Lil Wayne

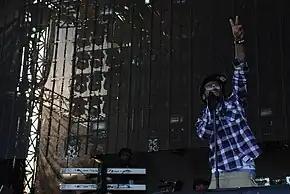
Lil Wayne performing at Voodoo Music Experience in 2008

Instead of a follow-up solo album, Carter began to reach his audience through a plethora of mixtapes and guest appearances on a variety of pop, R&B and hip hop singles. Of his many mixtapes, "Dedication 2" and "Da Drought 3" received the most media exposure and critical review. "Dedication 2", released in 2006, paired Carter with DJ Drama and contained the acclaimed socially conscious track, "Georgia Bush", a remix of Field Mob and Ludacris' "Georgia", in which Carter critiqued former U.S. president George W. Bush's response to the effects of Hurricane Katrina on the city of New Orleans. "Da Drought 3" was released the following year and was available for free legal download. It contained Carter rapping over a variety of beats from recent hits by other musicians. A number of prominent hip hop magazines such as "XXL" and "Vibe" covered the mixtape. Christian Hoard of "Rolling Stone" magazine considered the mixtapes "Da Drought 3" and "The Drought Is Over 2 (The Carter 3 Sessions)" "among the best albums of 2007".